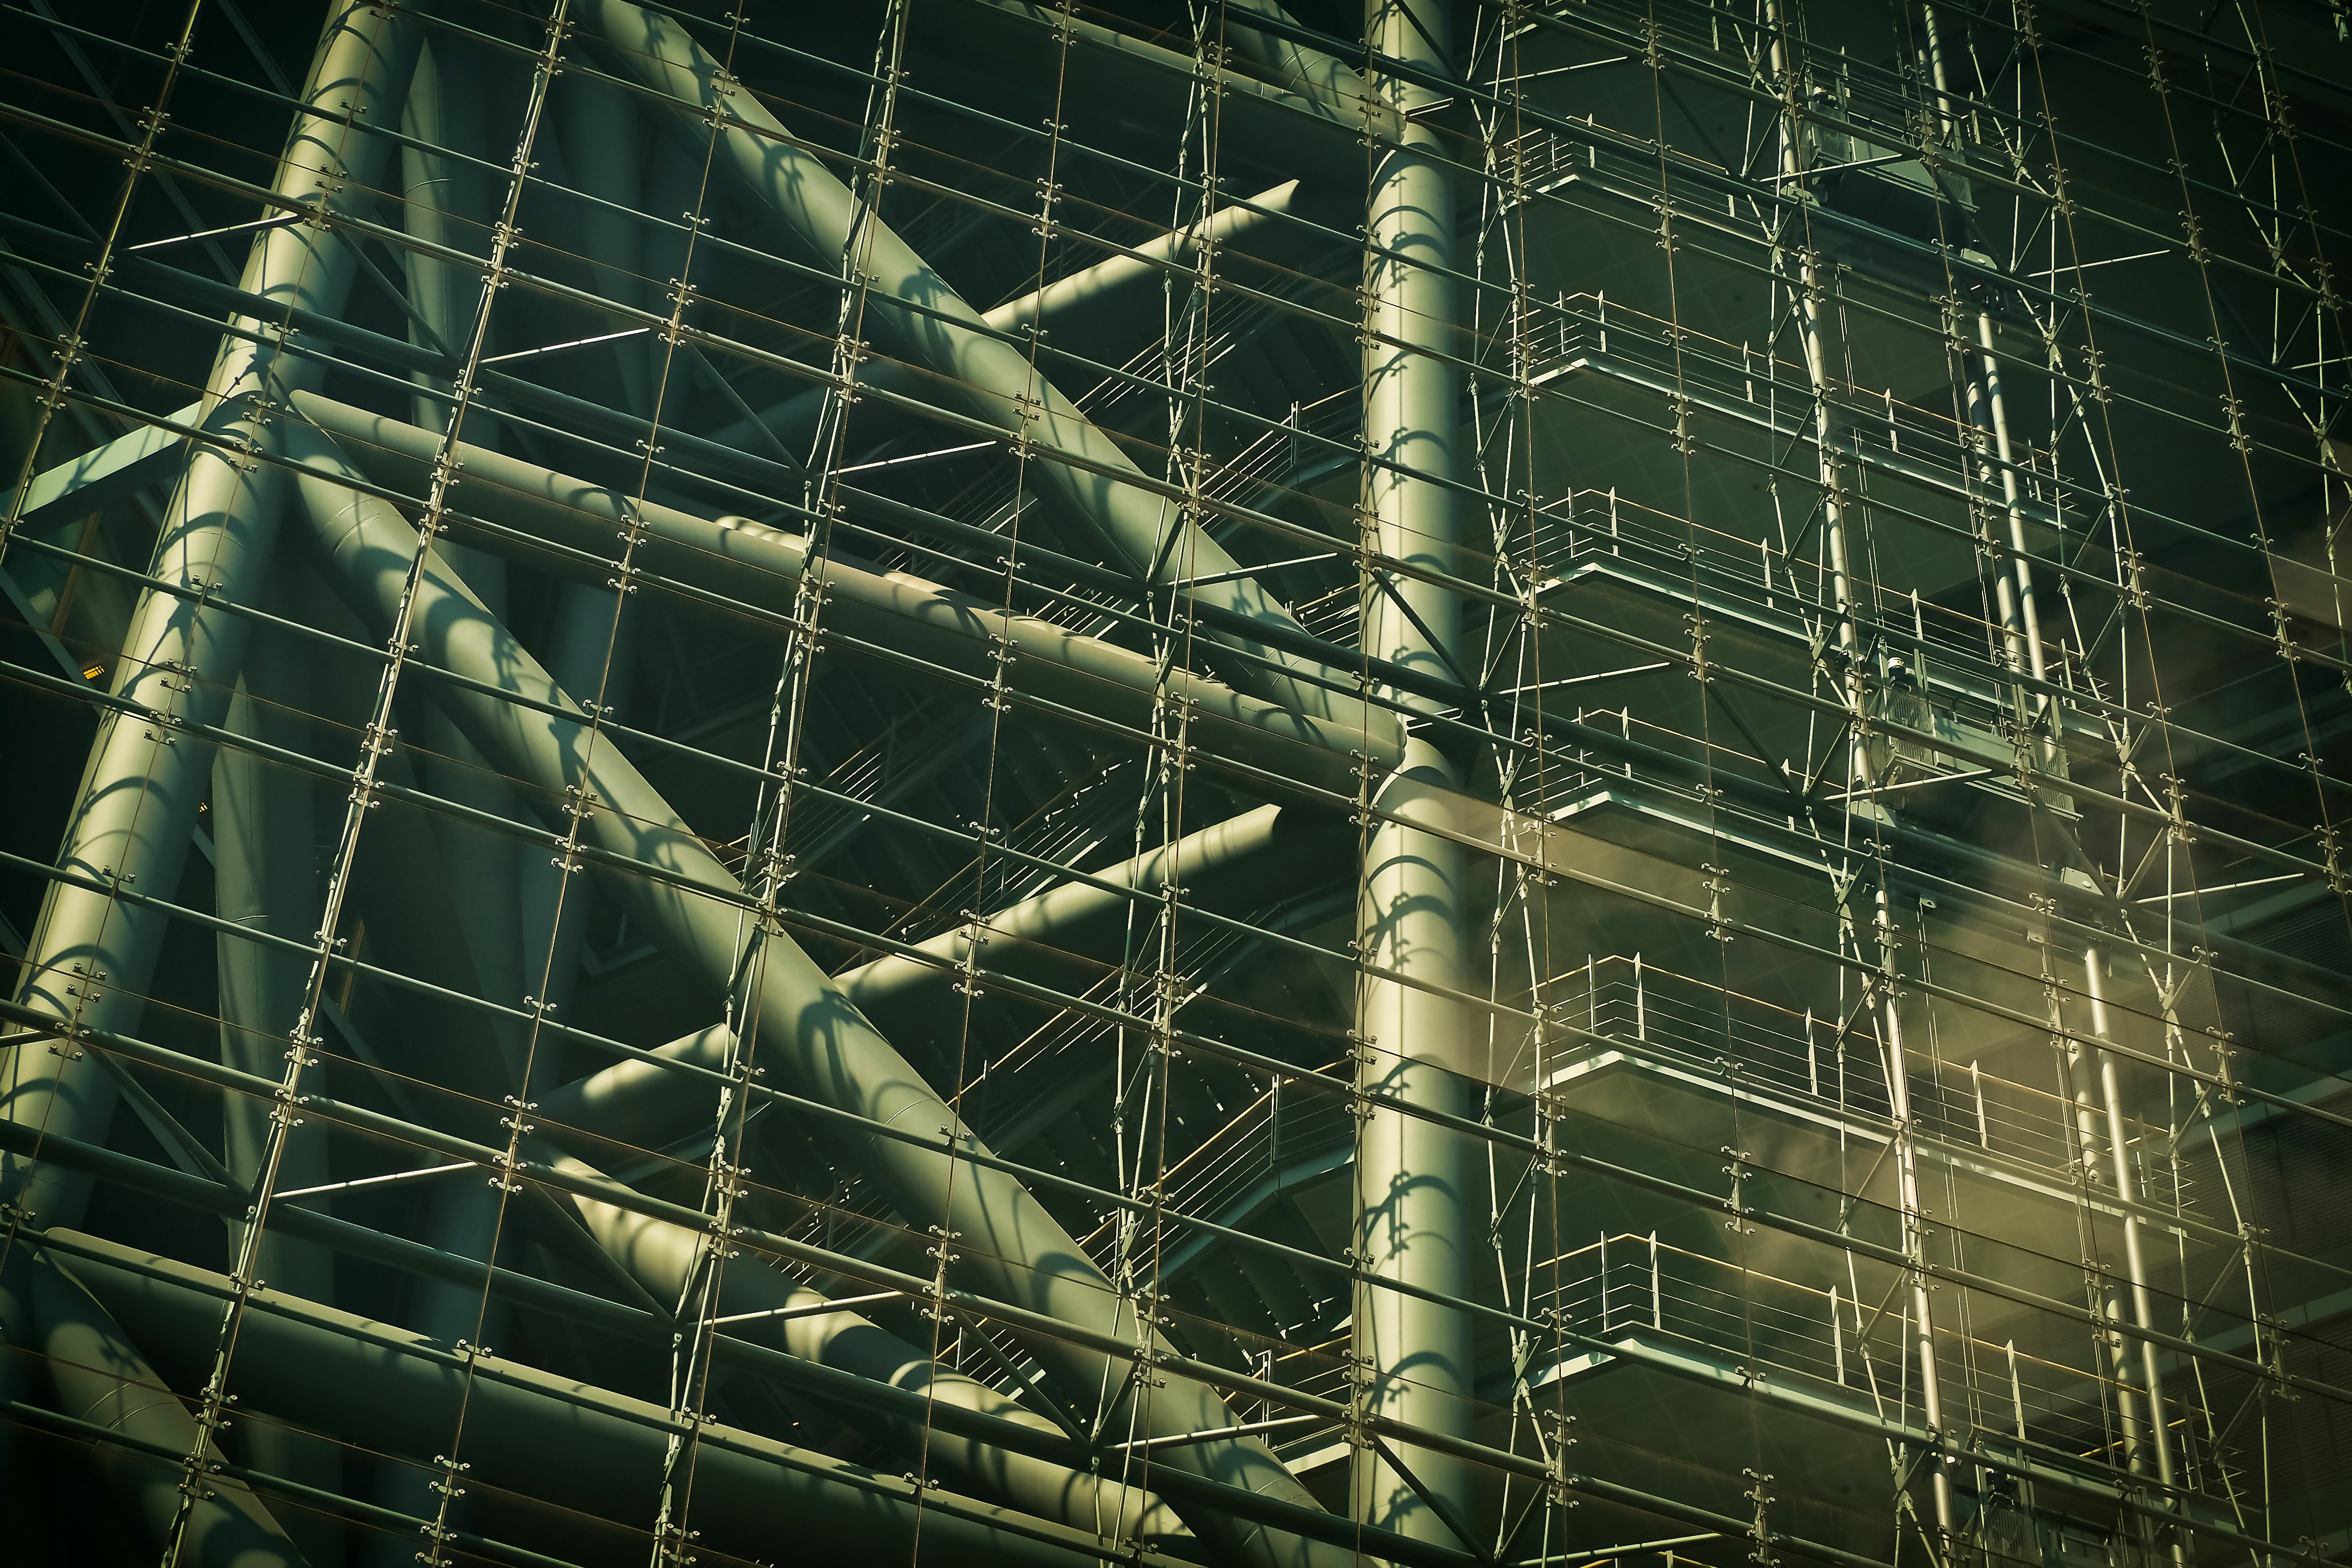
light, abstract, architecture, structure, sunlight, window, glass, building, city, home, skyscraper, urban, line, reflection, facade, darkness, modern, stadium, office building, modern architecture, lichtspiel, design, symmetry, shape, metropolis, city gate, glass front, dusseldorf, glass facade, media harbour, urban area